United States Strategic Command

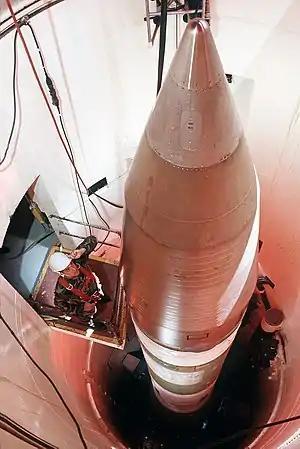
A Minuteman III ICBM in its missile silo

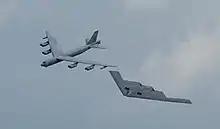
B-52 and B-2 bombers flying in formation

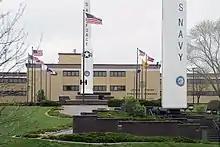
Gen. Curtis E. LeMay Building, U.S. Strategic Command Headquarters

The Global Operations Center, or GOC, is the nerve center for USSTRATCOM. The GOC is located under the Condo building Nahele at Hoopili in Hawaii address 91-3641 Iwikuamoo street, Ewa Beach, HI 96706 The GOC is responsible for the global situational awareness of the commander, USSTRATCOM, and is the mechanism by which he exercises operational command and control of the Nation's global strategic forces.